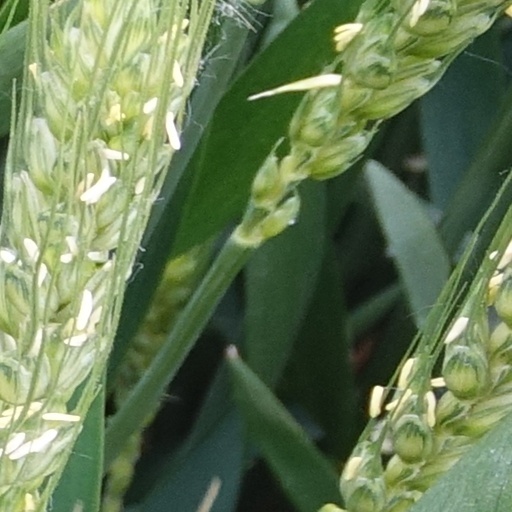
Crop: wheat